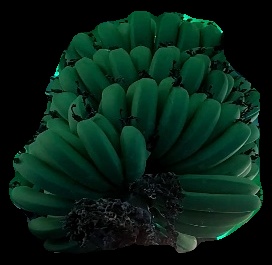
Variety: pachbale
Grade: grade1